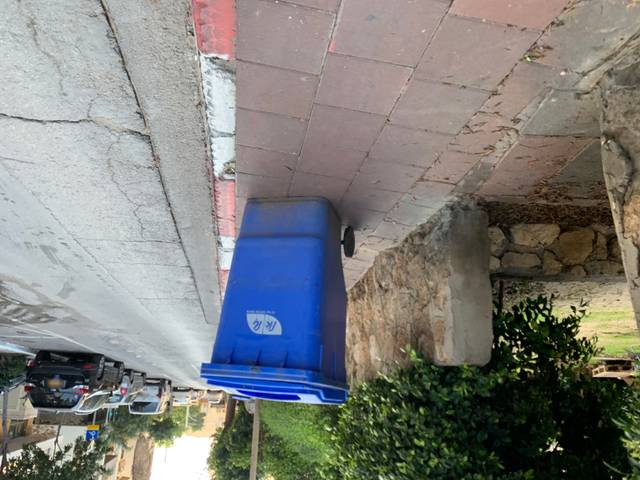
Region: Israel
Coordinates: 32.089, 34.805